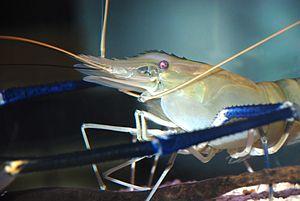
La crevette géante d'eau douce est une espèce de crustacé de la famille des Palaemonidae originaire de l'Asie du Sud-Est. Au Viêt Nam, elle n'est distribuée que dans le bassin du Mékong.
En anatomie, le rostrum, appelé aussi rostre, désigne un appendice de forme allongée de certains animaux vertébrés et invertébrés.